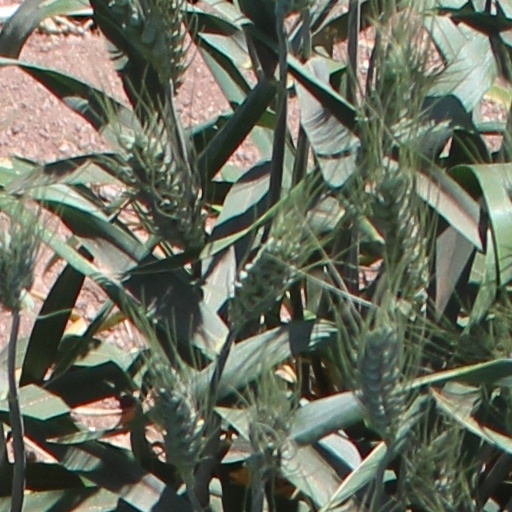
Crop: wheat